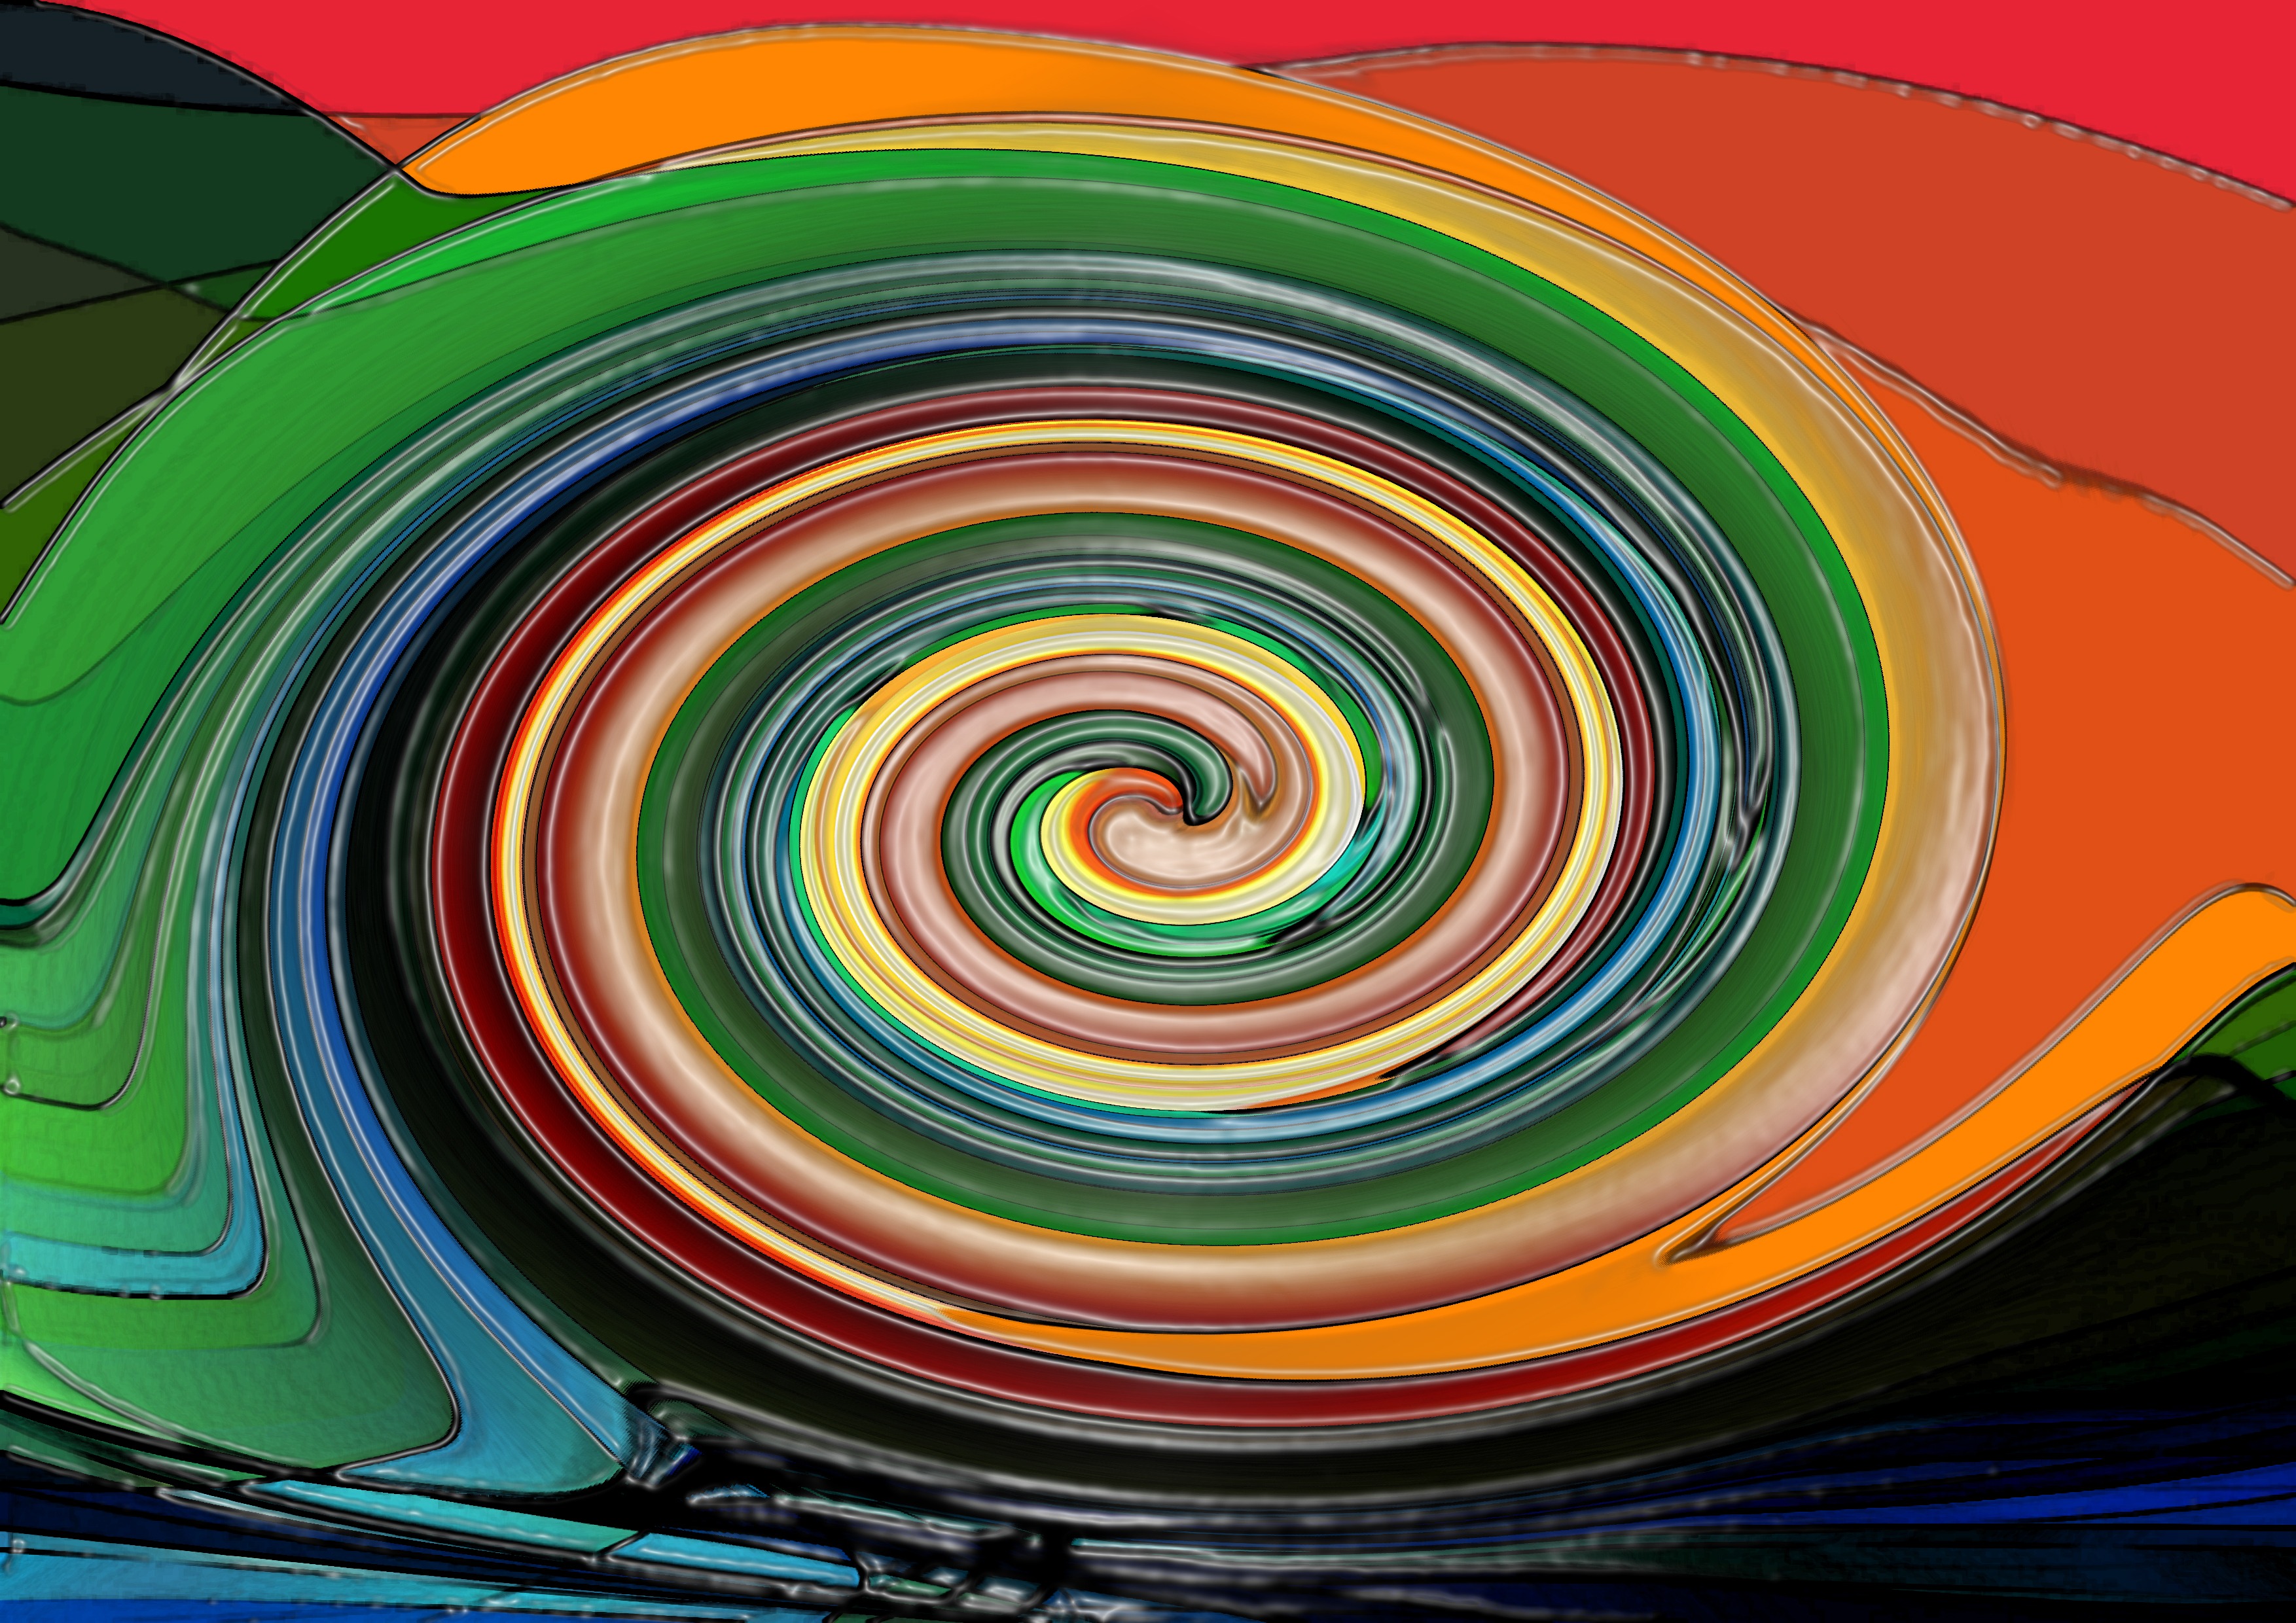
spiral, wave, line, green, color, colorful, circle, illustration, symmetry, shape, screenshot, strudel, sog, vortex, computer wallpaper, psychedelic art, fractal art